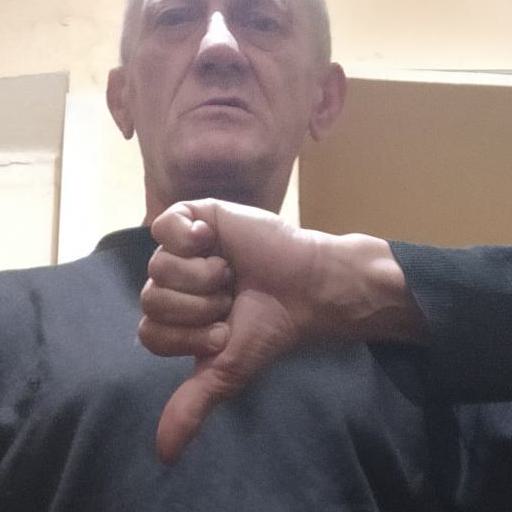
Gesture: dislike